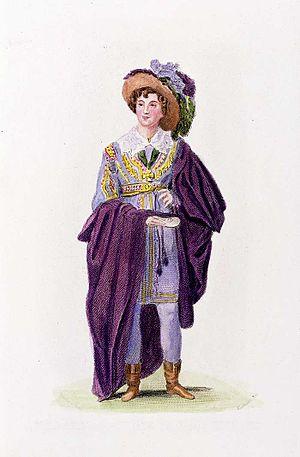
Le Lyceum Theatre est une salle de spectacle de 2 100 places située sur Wellington Street et derrière le Strand dans le West End, City of Westminster, de Londres.